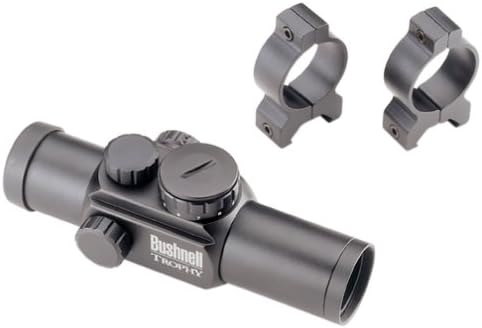
Bushnell Trophy 1x28 Four Cross Hairs Riflescope
Category: Sports & Outdoors
Amazon.com The 1x28-millimeter Trophy Riflescope from Bushnell helps you acquire your target quickly and accurately thanks to a 4 Dial-In Electric reticle and a wide, 68-foot field of view at 1000 feet. Suitable for shotguns and handguns, this Trophy series rifle scope boasts quality multi-coated optics for increased brightness in low light conditions, a fast-focus eyepiece, and 1/4 M.O.A. fingertip, audible/resettable adjustments to make windage and elevation tuning quick and easy. With 100 percent fogproof, waterproof, and shockproof construction, you can count on this riflescope to perform even in inclement weather. The electric reticle operates with a CR 2032 battery. The scope optics are covered by a limited lifetime warranty and the electronics carry a two year warranty from Bushnell. Specifications: Magnification Power: 1x Magnification Power: 1x Objective Lens Diameter: 28 millimeters Objective Lens Diameter: 28 millimeters Field of view at 1,000 yards: 68 feet Field of view at 1,000 yards: 68 feet Reticle: 4 Dial-In Electric Reticle: 4 Dial-In Electric Multi-coated optics Multi-coated optics Fast-focus eyepiece Fast-focus eyepiece 1/4 M.O.A. fingertip, audible/resettable windage/elevation adjustments 1/4 M.O.A. fingertip, audible/resettable windage/elevation adjustments 100 percent fogproof, waterproof, and shockproof 100 percent fogproof, waterproof, and shockproof From the Manufacturer Engineered with Amber-Bright optics which quickly help you distinguish between a brown tree and an equally brown critter, the Trophy riflescopes have long been heralded by hunters as the ideal scope for the autumn deer woods. For those willing to admit their addiction to hunting goes far deeper than an opening day drive, you'll appreciate the multi-coated optics for increased brightness in low light conditions. Fast-focus eyepiece and a wide-angle field-of-view ensure instant target acquisition, and 1/4 M.O.A. fingertip, audible/resettable adjustments make windage and elevation tuning quick and easy. With 100% fogproof, waterproof and shockproof construction, they're designed to excel during the day's most important times. Specifications for this Bushnell riflescope include: Power: 1x Power: 1x Objective lens: 28mm Objective lens: 28mm Field of view at 1,000 yards: 68 feet Field of view at 1,000 yards: 68 feet Reticle: 4 Dial-In Electric Tech Talk Magnification (Power): Riflescopes are often referred to by two numbers separated by an "x". For example: 4x40. The first number is the power or magnification of the scope. With a "4x", the object being viewed appears to be four times closer than when seen with the unaided eye.  Objective Lens Size: The second number in the formula (4x40) is the diameter of the objective or front lens. The larger the objective lens, the more light that enters the scope, and the brighter the image.  Field of View (F.O.V.): The side-to-side measurement of the circular viewing field or subject area. It is defined by the width in feet or meters of the area visible at 1000 yards or meters. A wide angle binocular features a wide field of view and is better for following action. Generally, the higher the magnification, the narrower the field of view.  Reticle: A reticle is the crosshair or pattern placed in the eyepiece of the scope which establishes the gun's position on the target. Reticle: 4 Dial-In Electric Tech Talk Magnification (Power): Riflescopes are often referred to by two numbers separated by an "x". For example: 4x40. The first number is the power or magnification of the scope. With a "4x", the object being viewed appears to be four times closer than when seen with the unaided eye. Objective Lens Size: The second number in the formula (4x40) is the diameter of the objective or front lens. The larger the objective lens, the more light that enters the scope, and the brighter the image. Field of View (F.O.V.): The side-to-side measurement of the circular viewing field or subject area. It is defined by the width in feet or meters of the area visible at 1000 yards or meters. A wide angle binocular features a wide field of view and is better for following action. Generally, the higher the magnification, the narrower the field of view. Reticle: A reticle is the crosshair or pattern placed in the eyepiece of the scope which establishes the gun's position on the target.
Features: 1x magnification, 28-millimeter objective Trophy riflescope for handguns or shotguns | 4 Dial-In Electric reticle operates with a CR 2032 battery | Fast focus eyepiece and 1/4 M.O.A. windage/elevation adjustments | 100 percent fogproof, waterproof, and shockproof construction | Two year warranty covers electronics; limited lifetime warranty covers optics